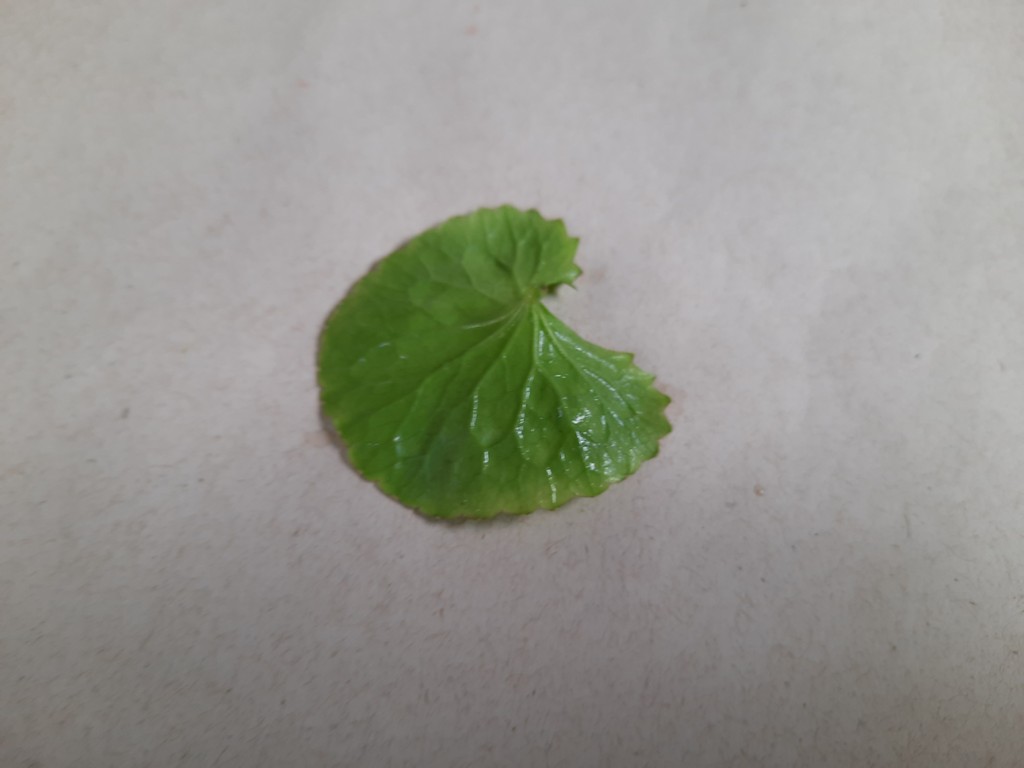
Label: Healthy